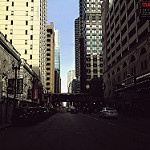
Label: street